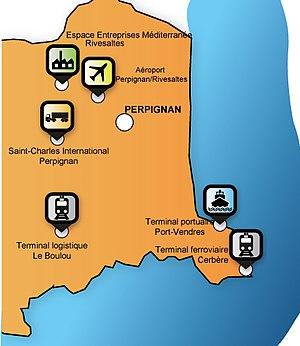
Carte représentant la plateforme multimodale Pyrénées Méditerranée
Saint-Charles International est une plateforme européenne multimodale de transport située à Perpignan dans la région Occitanie.